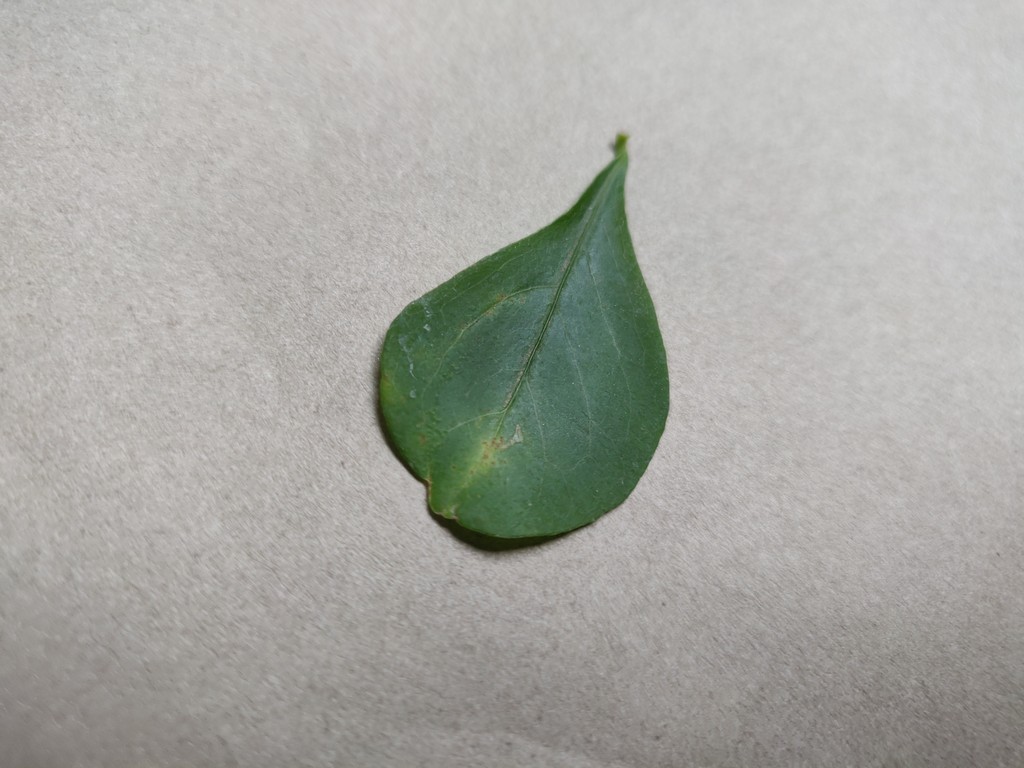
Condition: Unhealthy
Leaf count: single
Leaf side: front